Canadian Confederation

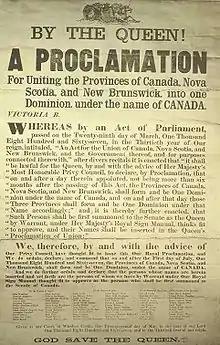
The proclamation of Canadian Confederation

One of the most important purposes of the Charlottetown Conference was the introduction of Canadians to the leaders from the Maritime Provinces and vice versa. At this point, there was no railway link from Quebec City to Halifax, and the people of each region had little to do with one another. Thomas D'Arcy McGee was one of the few Canadian delegates who had been to the Maritimes, when he had gone down earlier that summer with a trade mission of Canadian businessmen, journalists and politicians.